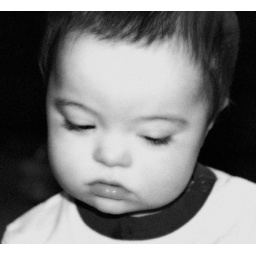
My contemplative little man in black &amp;amp; white